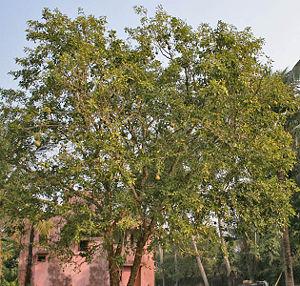
Le Bael est un arbre aromatique et épineux de taille moyenne. Cet arbre fruitier est l'unique espèce du genre Aegle, de la famille des Rutaceae.
L'emblème de l'Inde est composé de trois lions sur un chapiteau orné d'une roue au centre, d'un buffle à droite et d'un cheval galopant à gauche.